Hotel Grande Bretagne

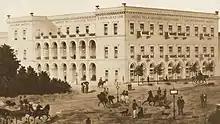
The Hotel Grande Bretagne in 1874, in the original Dimitriou Mansion designed by Theophil Hansen.

The original structure was built during 1842 as a house for Antonis Dimitriou, a wealthy Greek businessman from the island of Lemnos, twelve years after independence of Greece from the Ottoman Empire. In 1874, it was bought by Efstathios Lampsas, who restored it with an 800,000 drachma loan and named it "Grande Bretagne." By 1888, the hotel had electricity installed. In November 1930, a new wing on Panepistimiou Street was inaugurated, and in 1950, another wing on Voukourestiou Street. In 1957, Dimitriou's mansion was demolished and a new wing was built on its place. The architect Kostas Voutsinas and the owners retained some of the style of the original building.